List of polio survivors

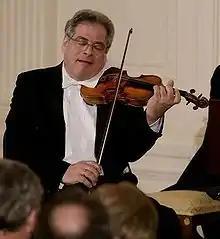
Itzhak Perlman, a polio survivor, plays the violin while seated

Poliomyelitis (often simply called polio) is an acute viral infection that involves the gastrointestinal tract and occasionally the central nervous system. Poliovirus is acquired by faecal–oral or oral transmission. Prior to the introduction of a polio vaccine in 1955, infection was common, with epidemics during the summer and autumn of temperate countries. Polio eradication efforts have reduced the number of estimated polio cases worldwide by more than 99% since the mid-1980s.